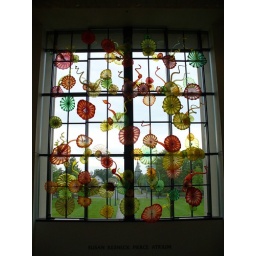
Chihuly glass in the atrium of a new building at University of Puget Sound